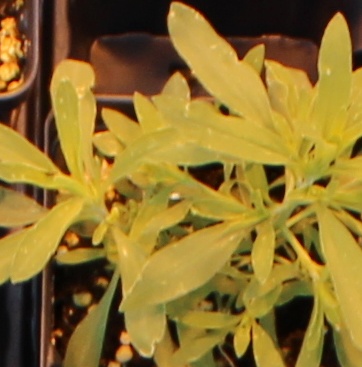
Label: Kochia